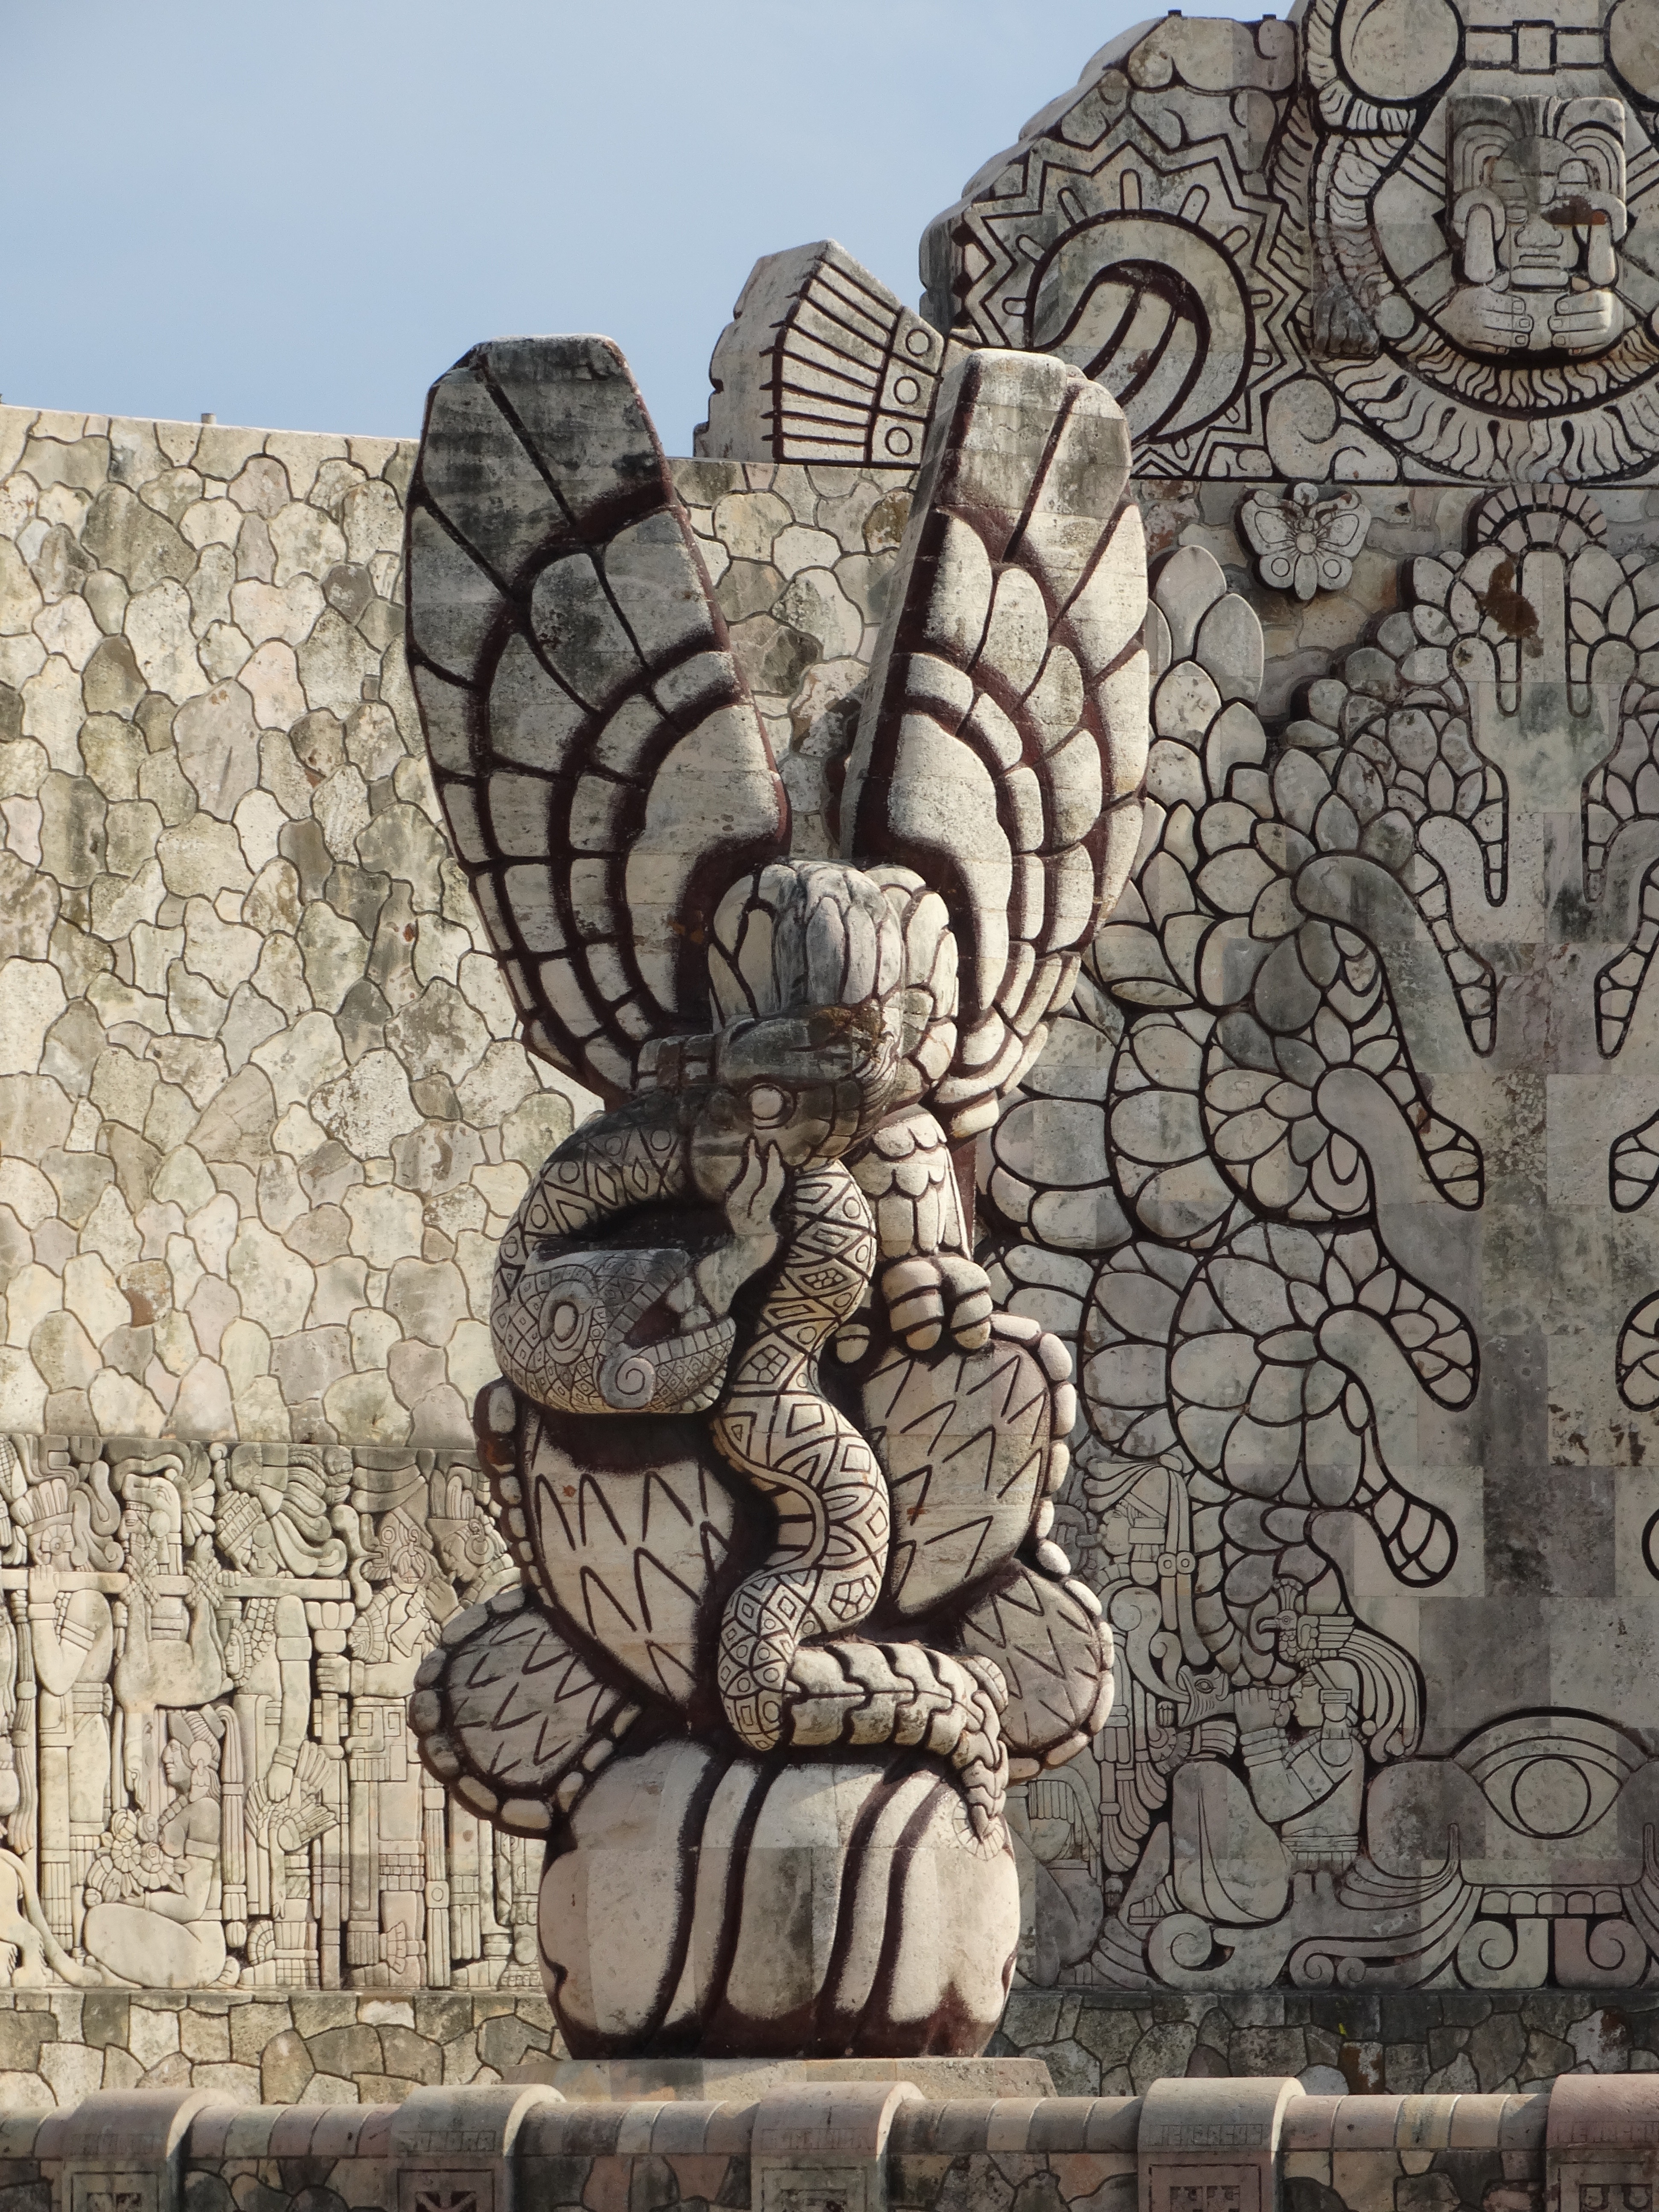
rock, wall, stone, monument, statue, sculpture, art, temple, mexico, culture, history, carving, relief, cities, merida, stele, stone carving, ancient history